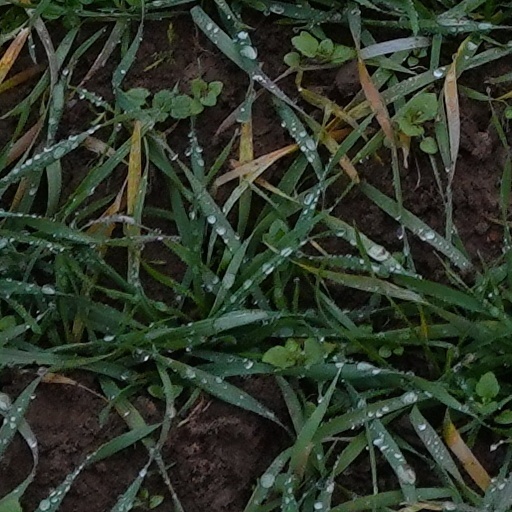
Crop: wheat